Cari Batson Thomas

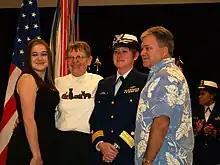
RADM Thomas with her daughter, Andi; mother, Kay; and husband, Gary, following her promotion to Flag rank

Thomas' husband is Commander Gary Thomas, USCG (Retired), who was a former chief of electronic navigation and oversaw the decommissioning of Loran-C transmissions by the Coast Guard. While RADM Thomas served as Fourteenth District Commander, Gary proudly accepted his role as a Coast Guard spouse, actively participating with the Coast Guard Spouses’ Association of Oahu. As is customary for the D14 Commander, they were billeted at the Diamond Head Lighthouse, and he was always quick to correct guests who mistakenly believed he was the Admiral and commented how lucky his wife must be at his assignment. Gary was awarded the swivel shot award upon Cari's retirement, for his service to the Coast Guard community. They have one adult daughter, Andi and a son-in-law, William Viola.